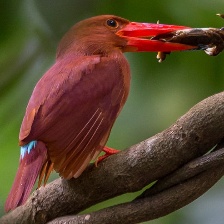
Species: RUDY KINGFISHER
Scientific name: HALCYON COROMANDA